Red Sea Flotilla

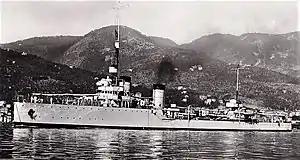

Italy declared war on 10 June 1940 and the Flotilla tried to attack Royal Navy ships and Allied convoys from Massawa but the British had suspended sailings to the Red Sea on 24 May 1940. On 7 June, the "Ostia" laid 470 mines in eight barrages and the destroyer , laid two barrages with 110 mines off Assab. Leakage of chloromethane refrigerants into the Italian submarines while submerged caused central nervous system poisoning; ran aground while the crew was incapacitated by the gas and was wrecked on 15 June. The next day, sank the Norwegian freighter "James Stove" (8,215 GRT) off Djibouti. On 19 June, when the submarine engaged the armed trawler "Moonstone", all the officers except a midshipman were killed in two shell explosions and the vessel was captured, along with its operational orders and taken to Aden on the same day.